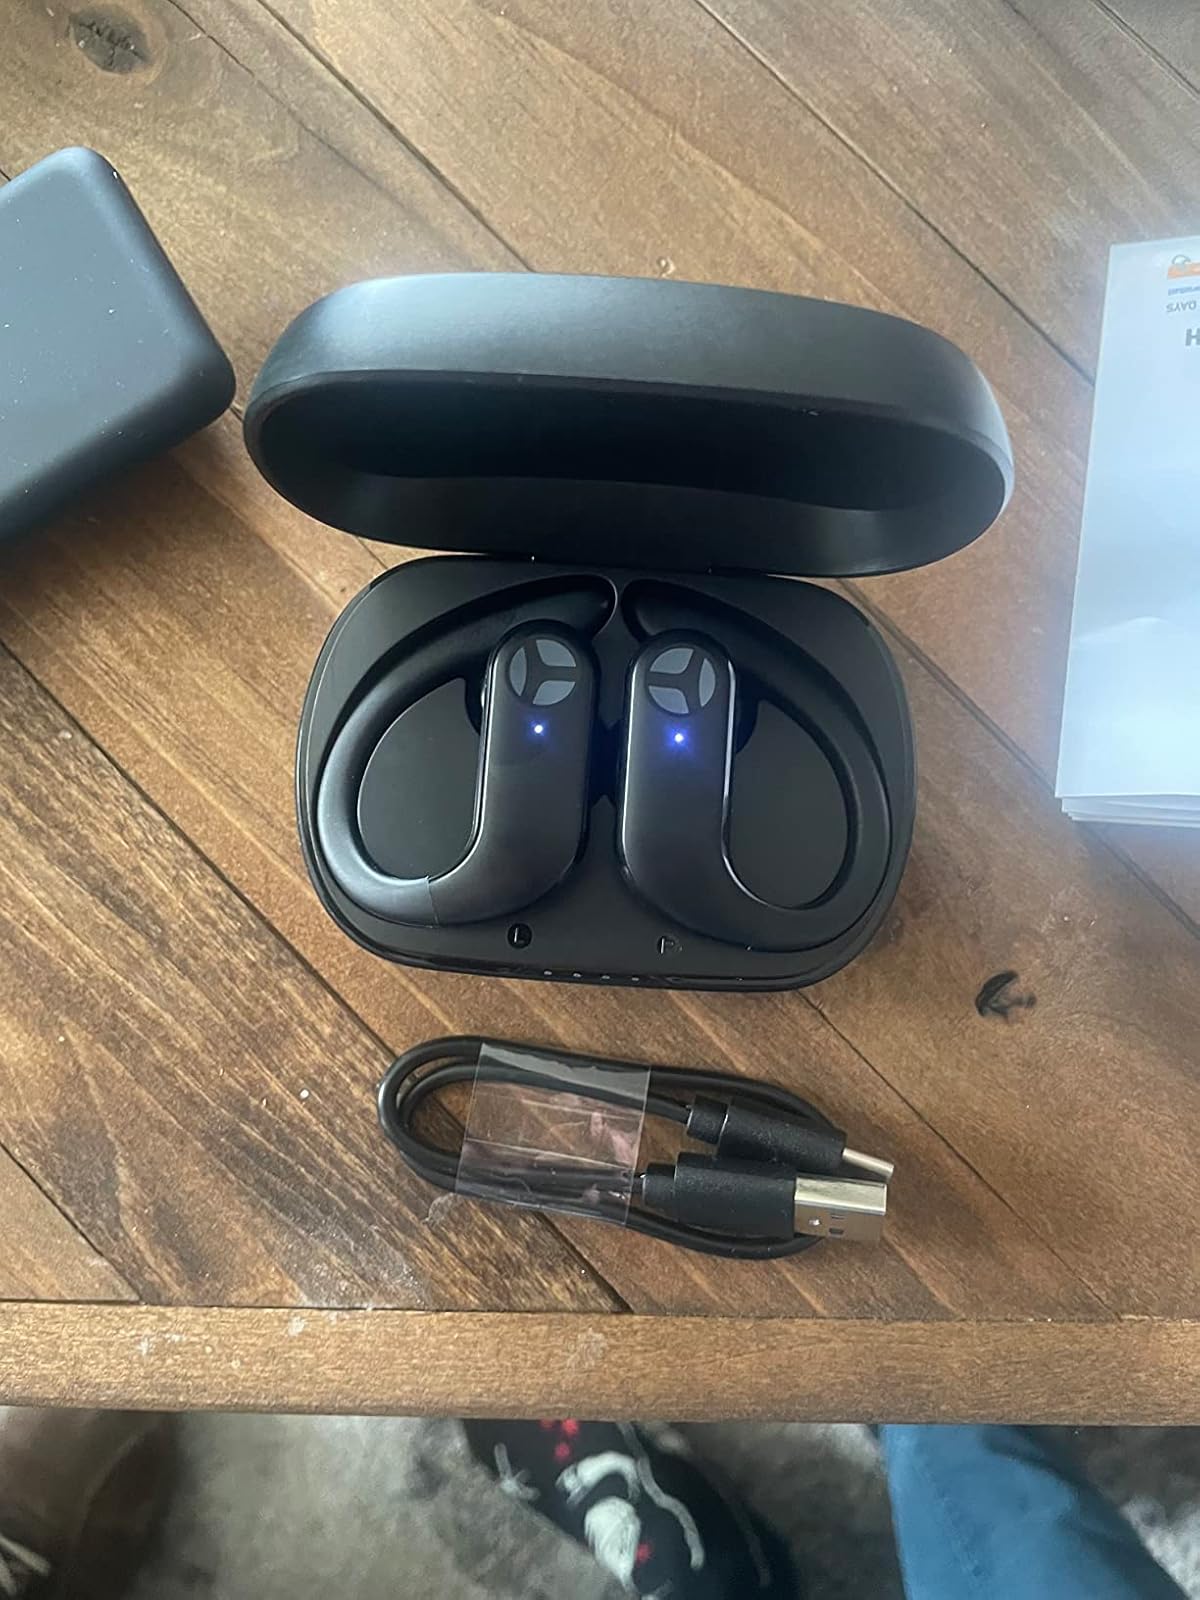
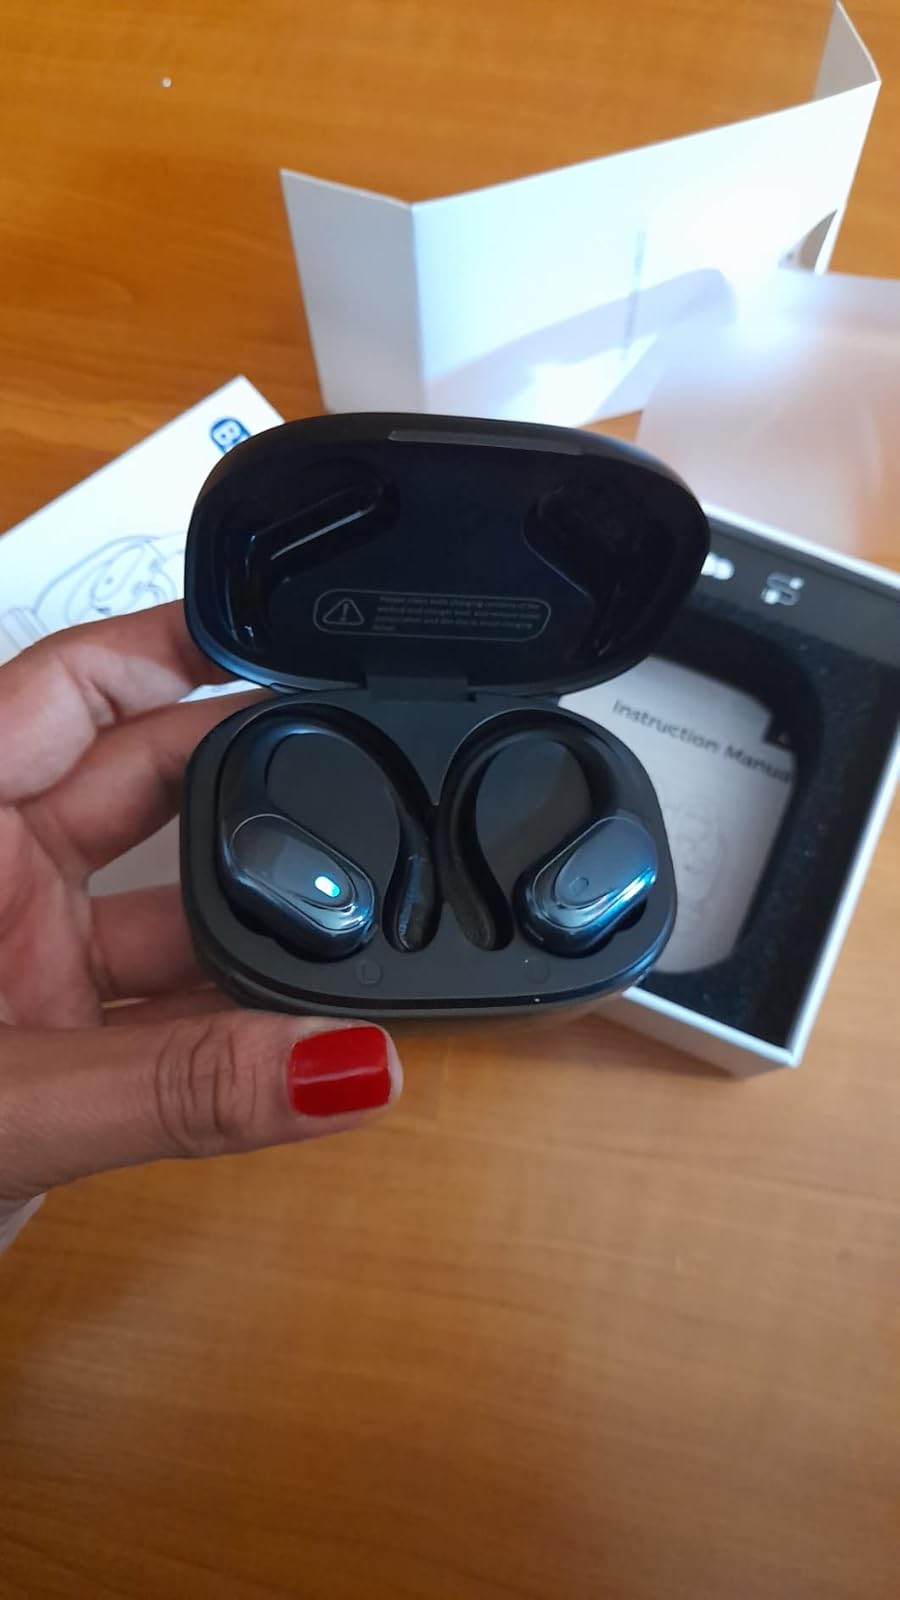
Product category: earbuds
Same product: no